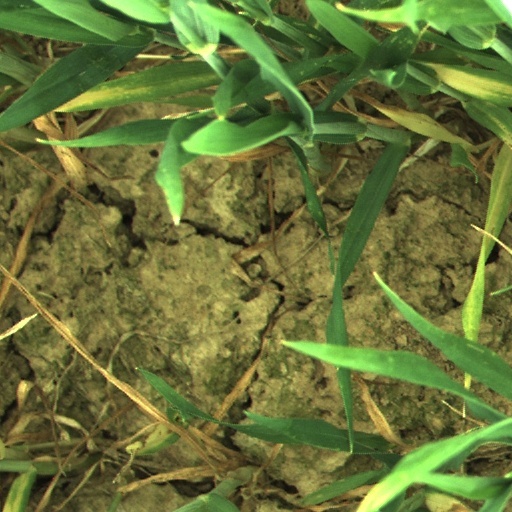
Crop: wheat